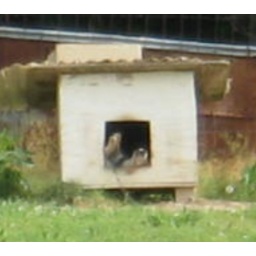
Let sleeping dogs lie, then fall over ...